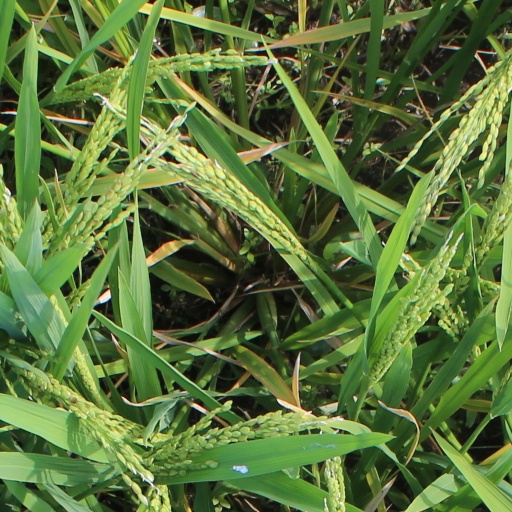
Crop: rice